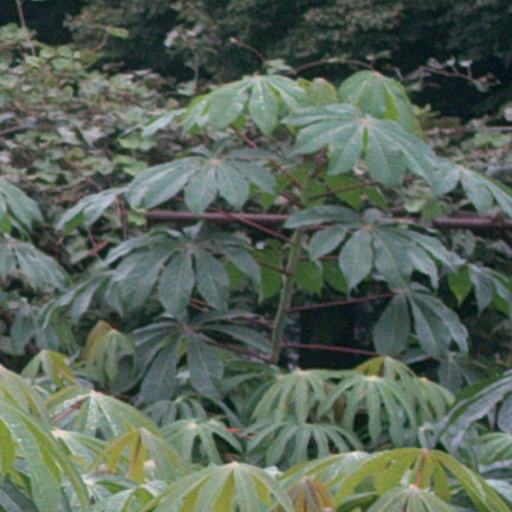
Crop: cassava